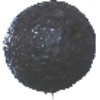
Label: avocado